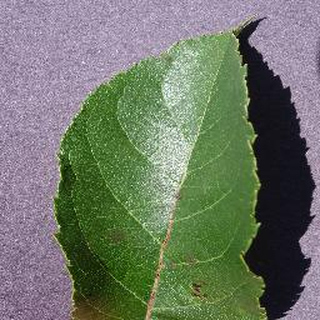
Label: apple_apple_scab